HMS Powerful (1826)

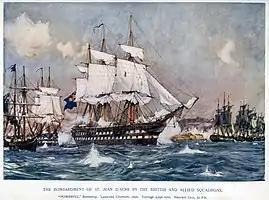
"Powerful" at the 1840 Battle of St Jean D'Acre, by Charles Dixon

After a year in the Mediterranean while the political situation changed, the ship took a prominent part in the Syrian War against the expansionist designs of Mehmet Ali, notably at the bombardment of Acre, 3 November 1840, where she sustained damage but no casualties. "Powerful" was then flagship of the squadron that blockaded Alexandria from 25 November. In 1841 Napier was succeeded as her captain by George Mansel, and then Sir Michael Seymour, who commanded her from 1841 until she paid off at Portsmouth in 1843. She was recommissioned in 1848 under the command of Sir Richard Saunders Dundas under whom she again served in the Mediterranean.